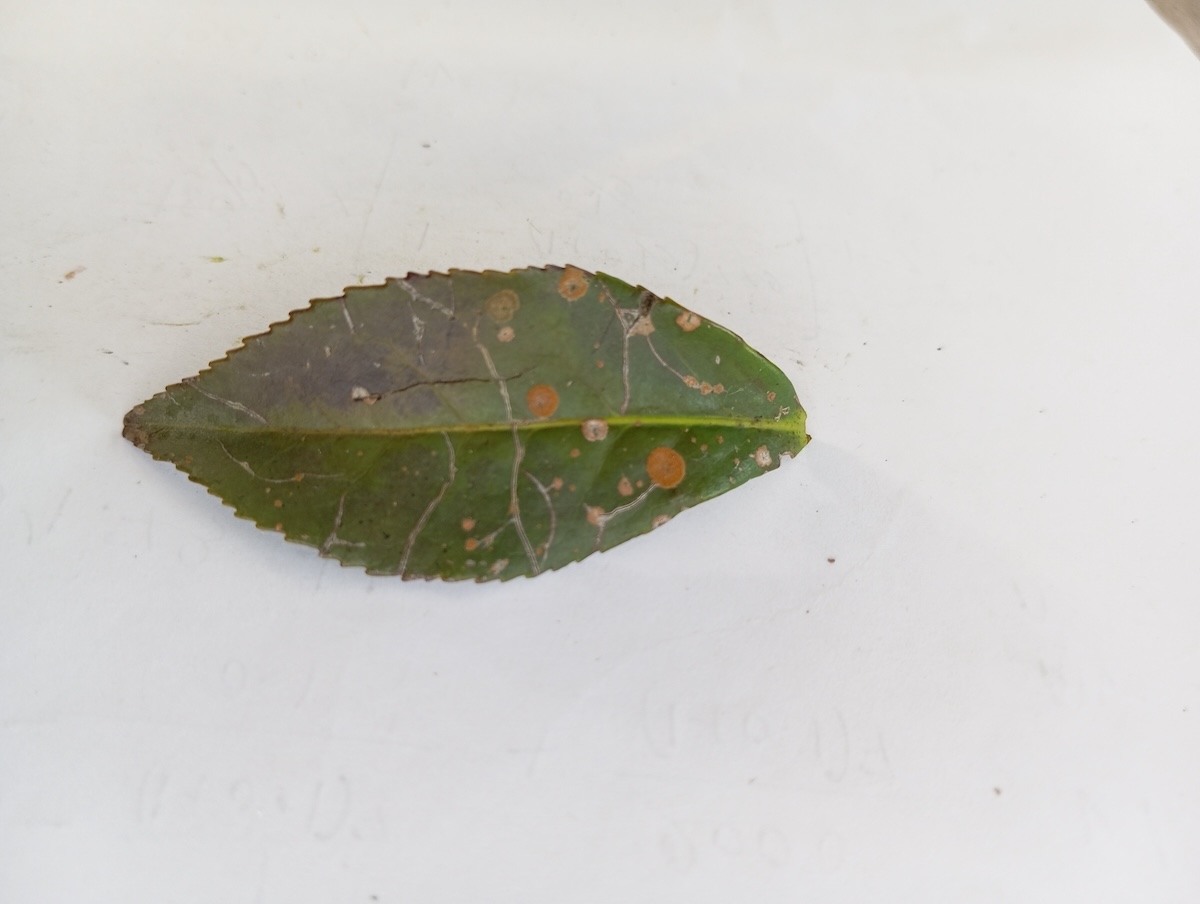
Label: Tea algal leaf spot